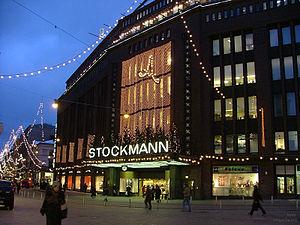
Sigurd Frosterus est un architecte finlandais.
Mannerheimintie, est l'artère principale de la capitale finlandaise Helsinki.
Kluuvi est un quartier dans le district de Vironniemi à Helsinki en Finlande.